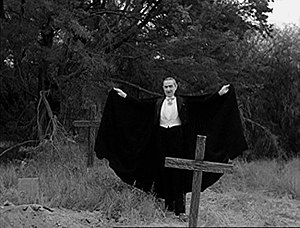
Plan 9 from Outer Space / Om filmen
"""The Dracula Character"" (Bela Lugosi) på kirkegården"
Plan 9 from Outer Space er en science fiction-/horror-film fra 1959, skrevet og instrueret af Edward D. Wood jr.. Filmen er blevet en kultklassiker, idet den anses for at være topkandidat til titlen "verdens dårligste film", selvom dette stadig er til debat blandt tilhængerne af dårlige kultfilm. Filmen har skaffet Edward D. Wood jr. en posthum Golden Turkey Award som den værste filminstruktør nogensinde.